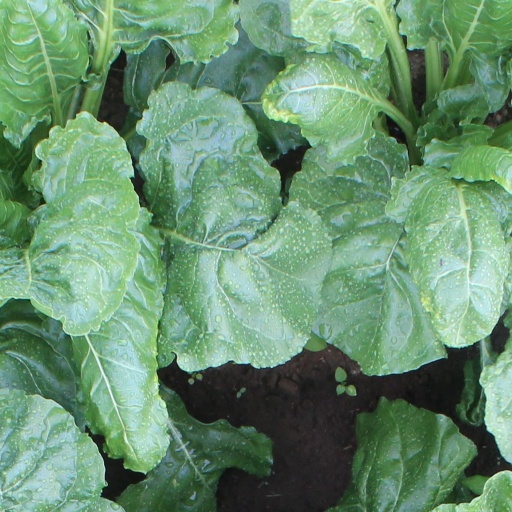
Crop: sugar beet